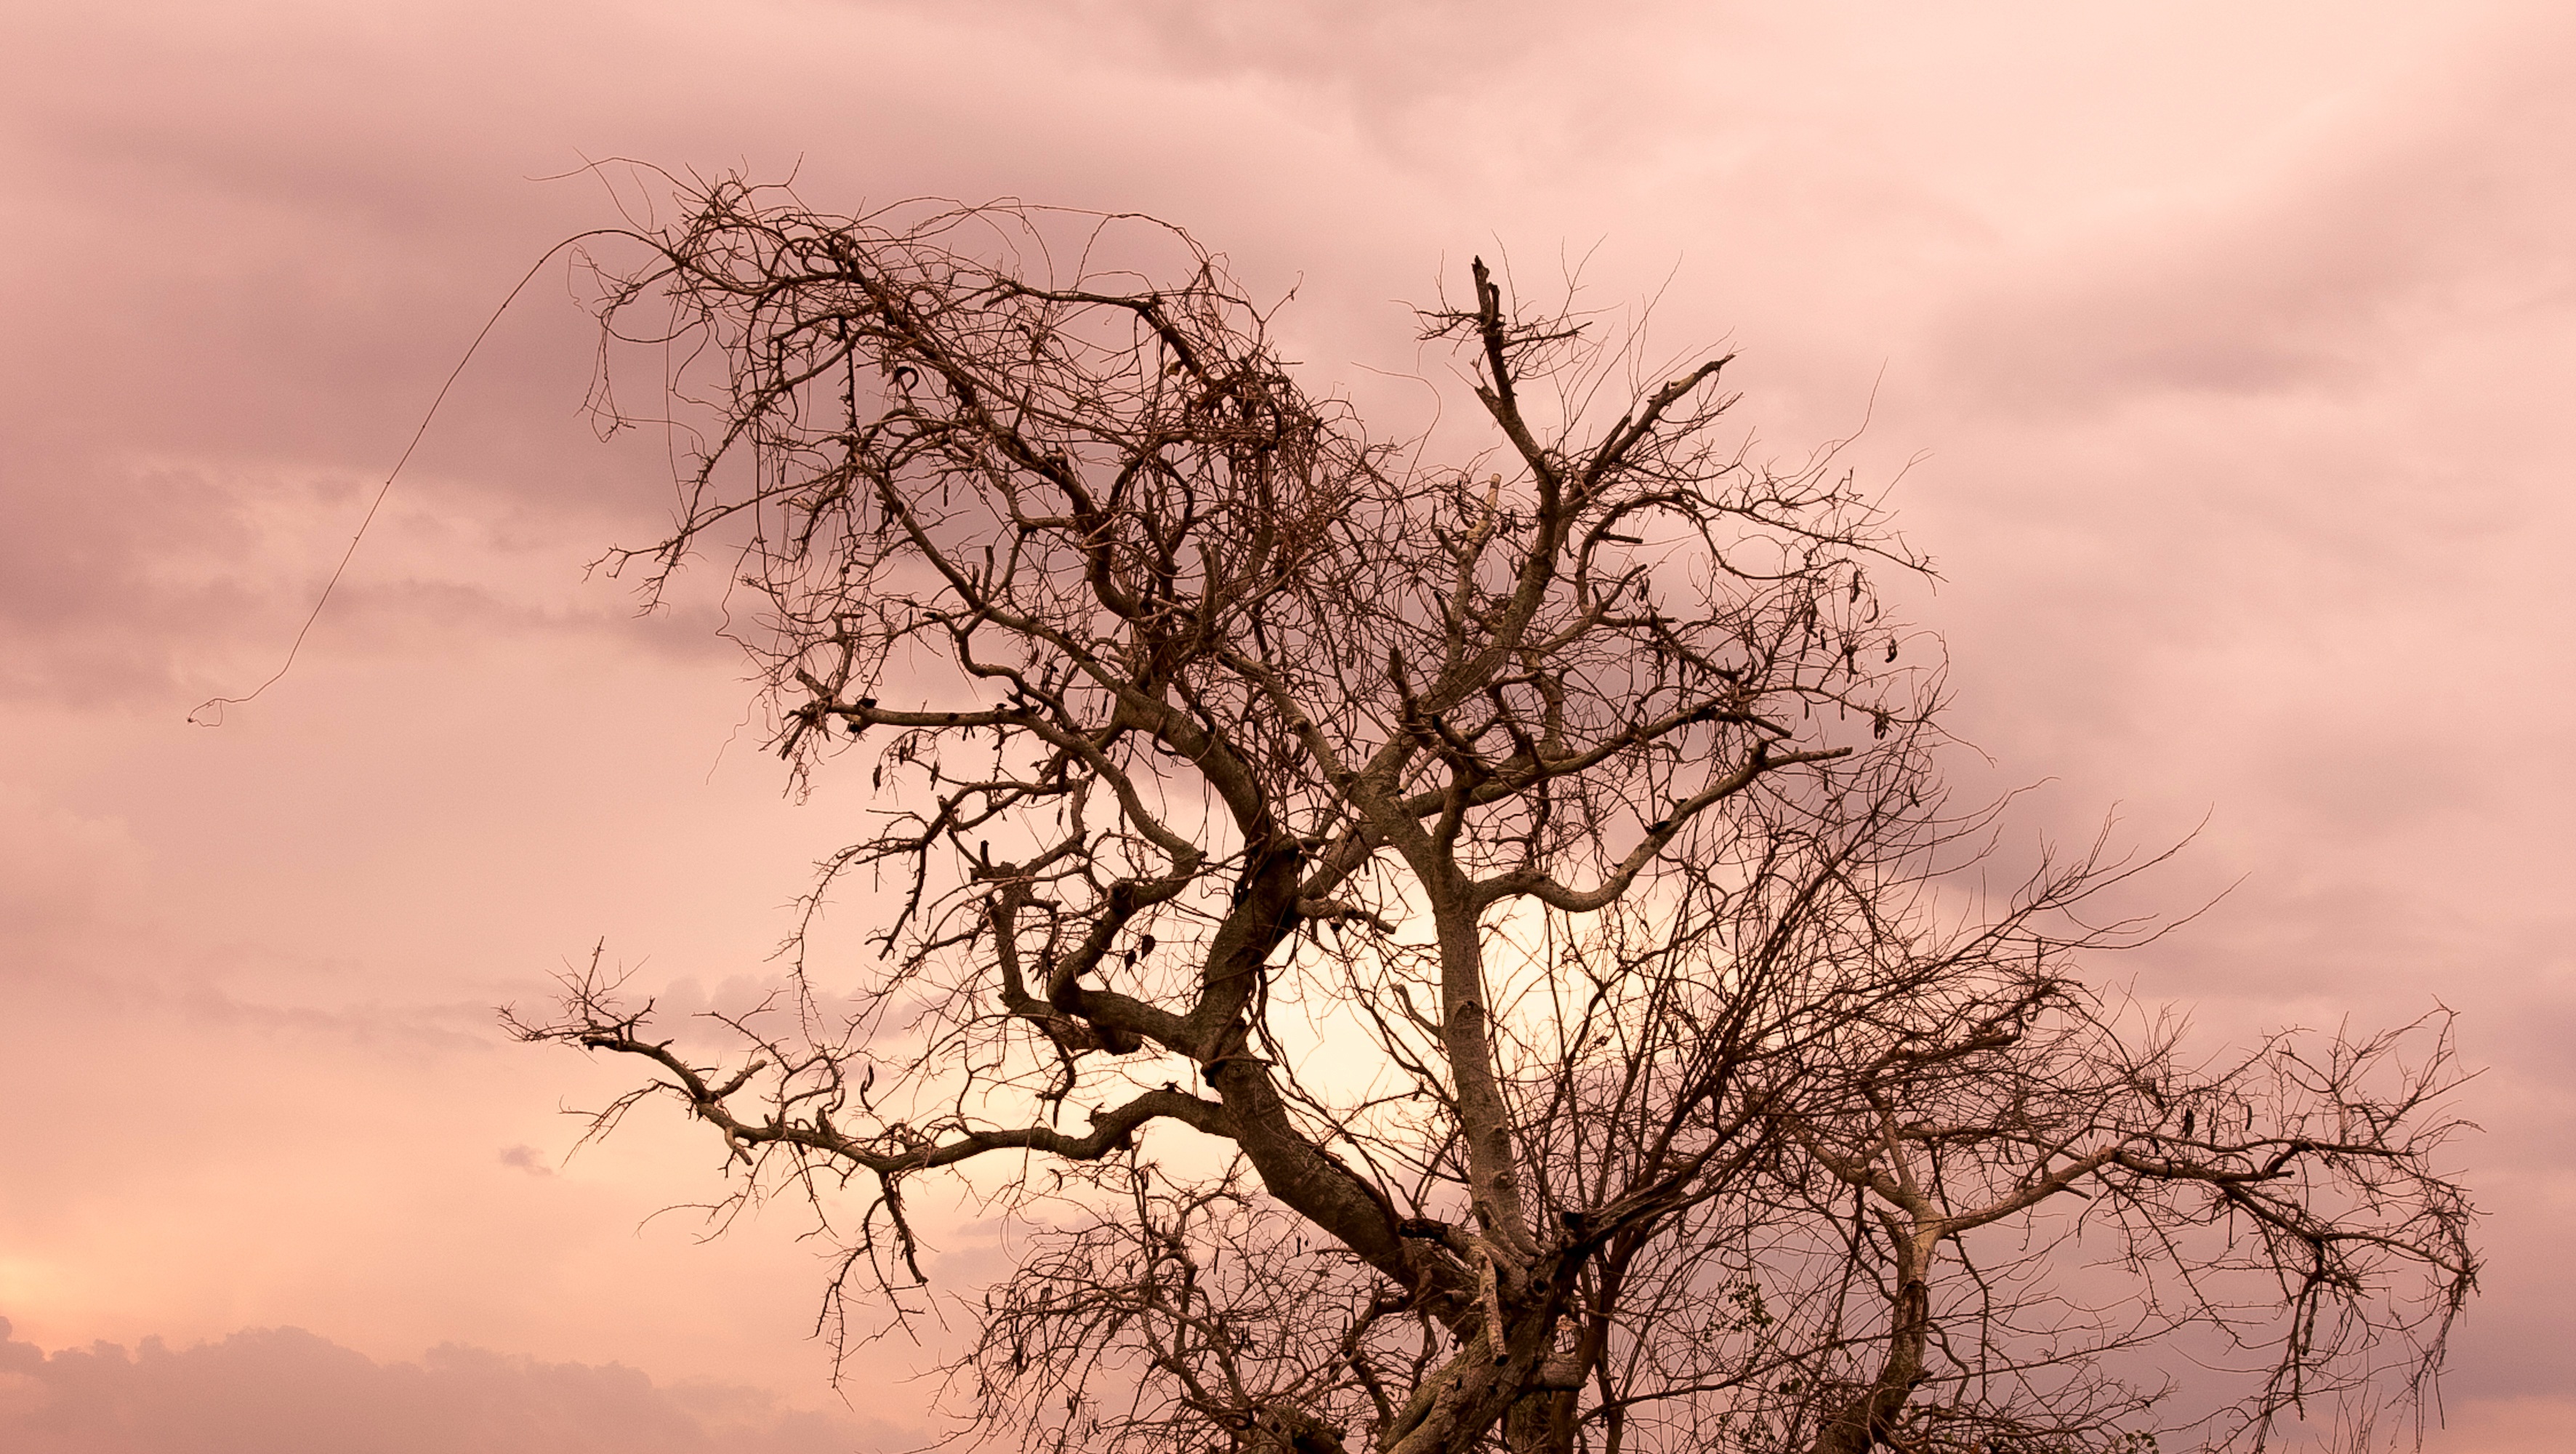
tree, nature, grass, branch, cloud, plant, sky, sunset, morning, leaf, flower, dawn, dusk, scenery, lighting, savanna, violet, vietnam, the afternoon, atmospheric phenomenon, woody plant, purple sunset, the dry tree